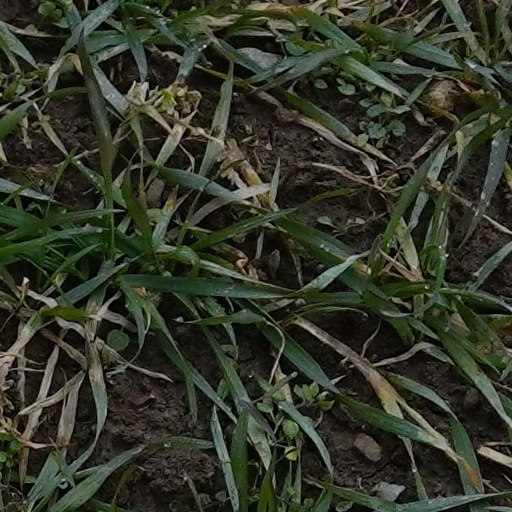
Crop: wheat